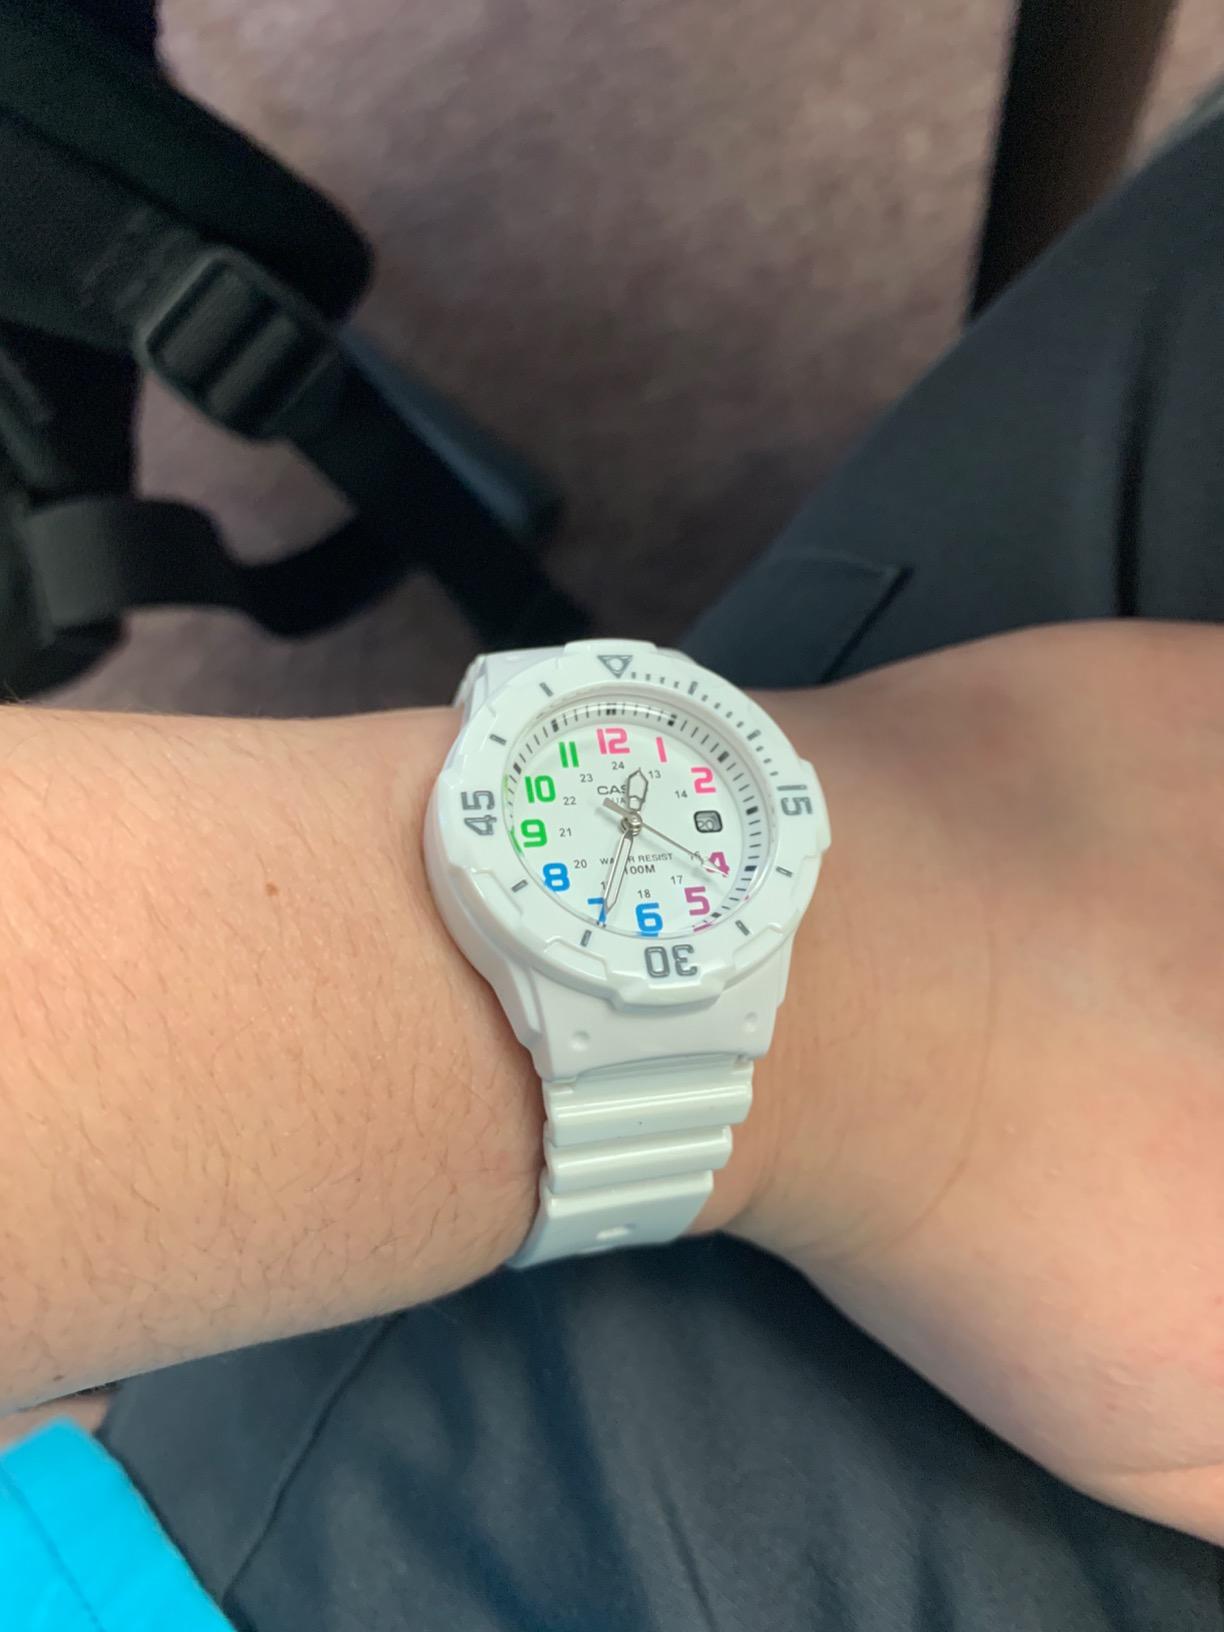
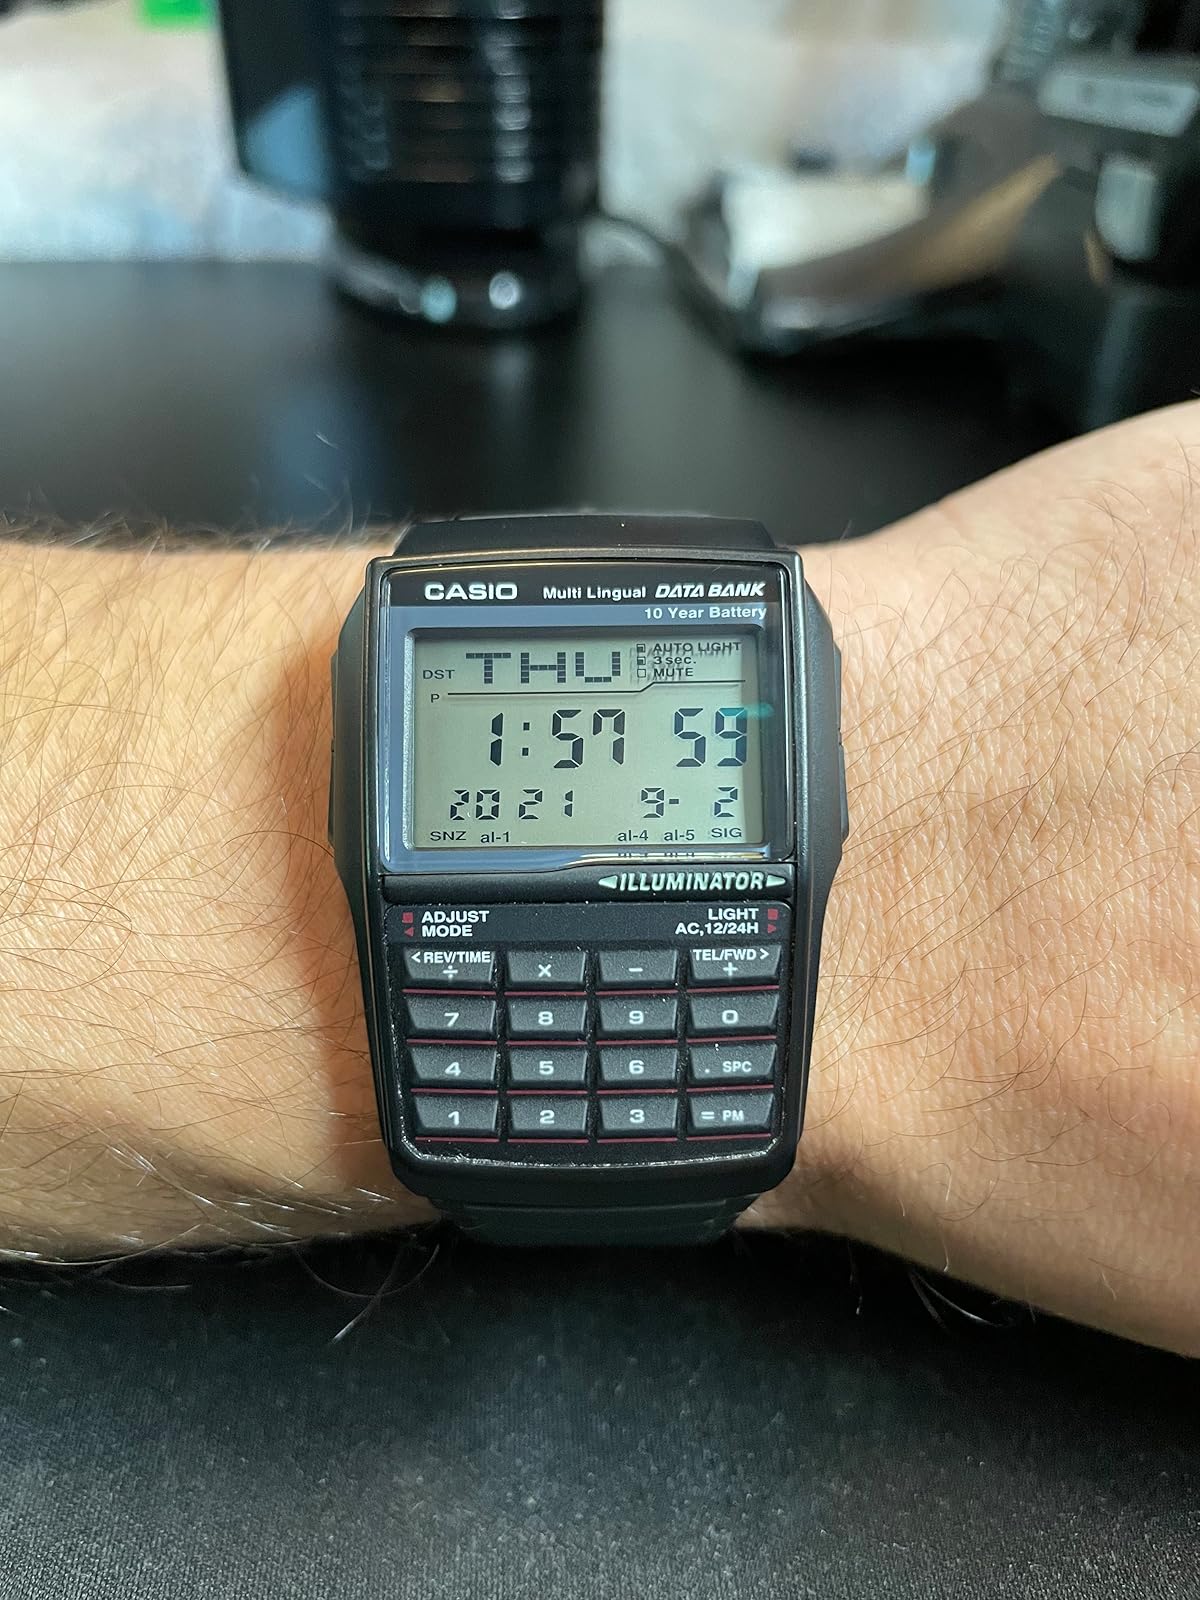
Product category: accessories_watch
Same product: no